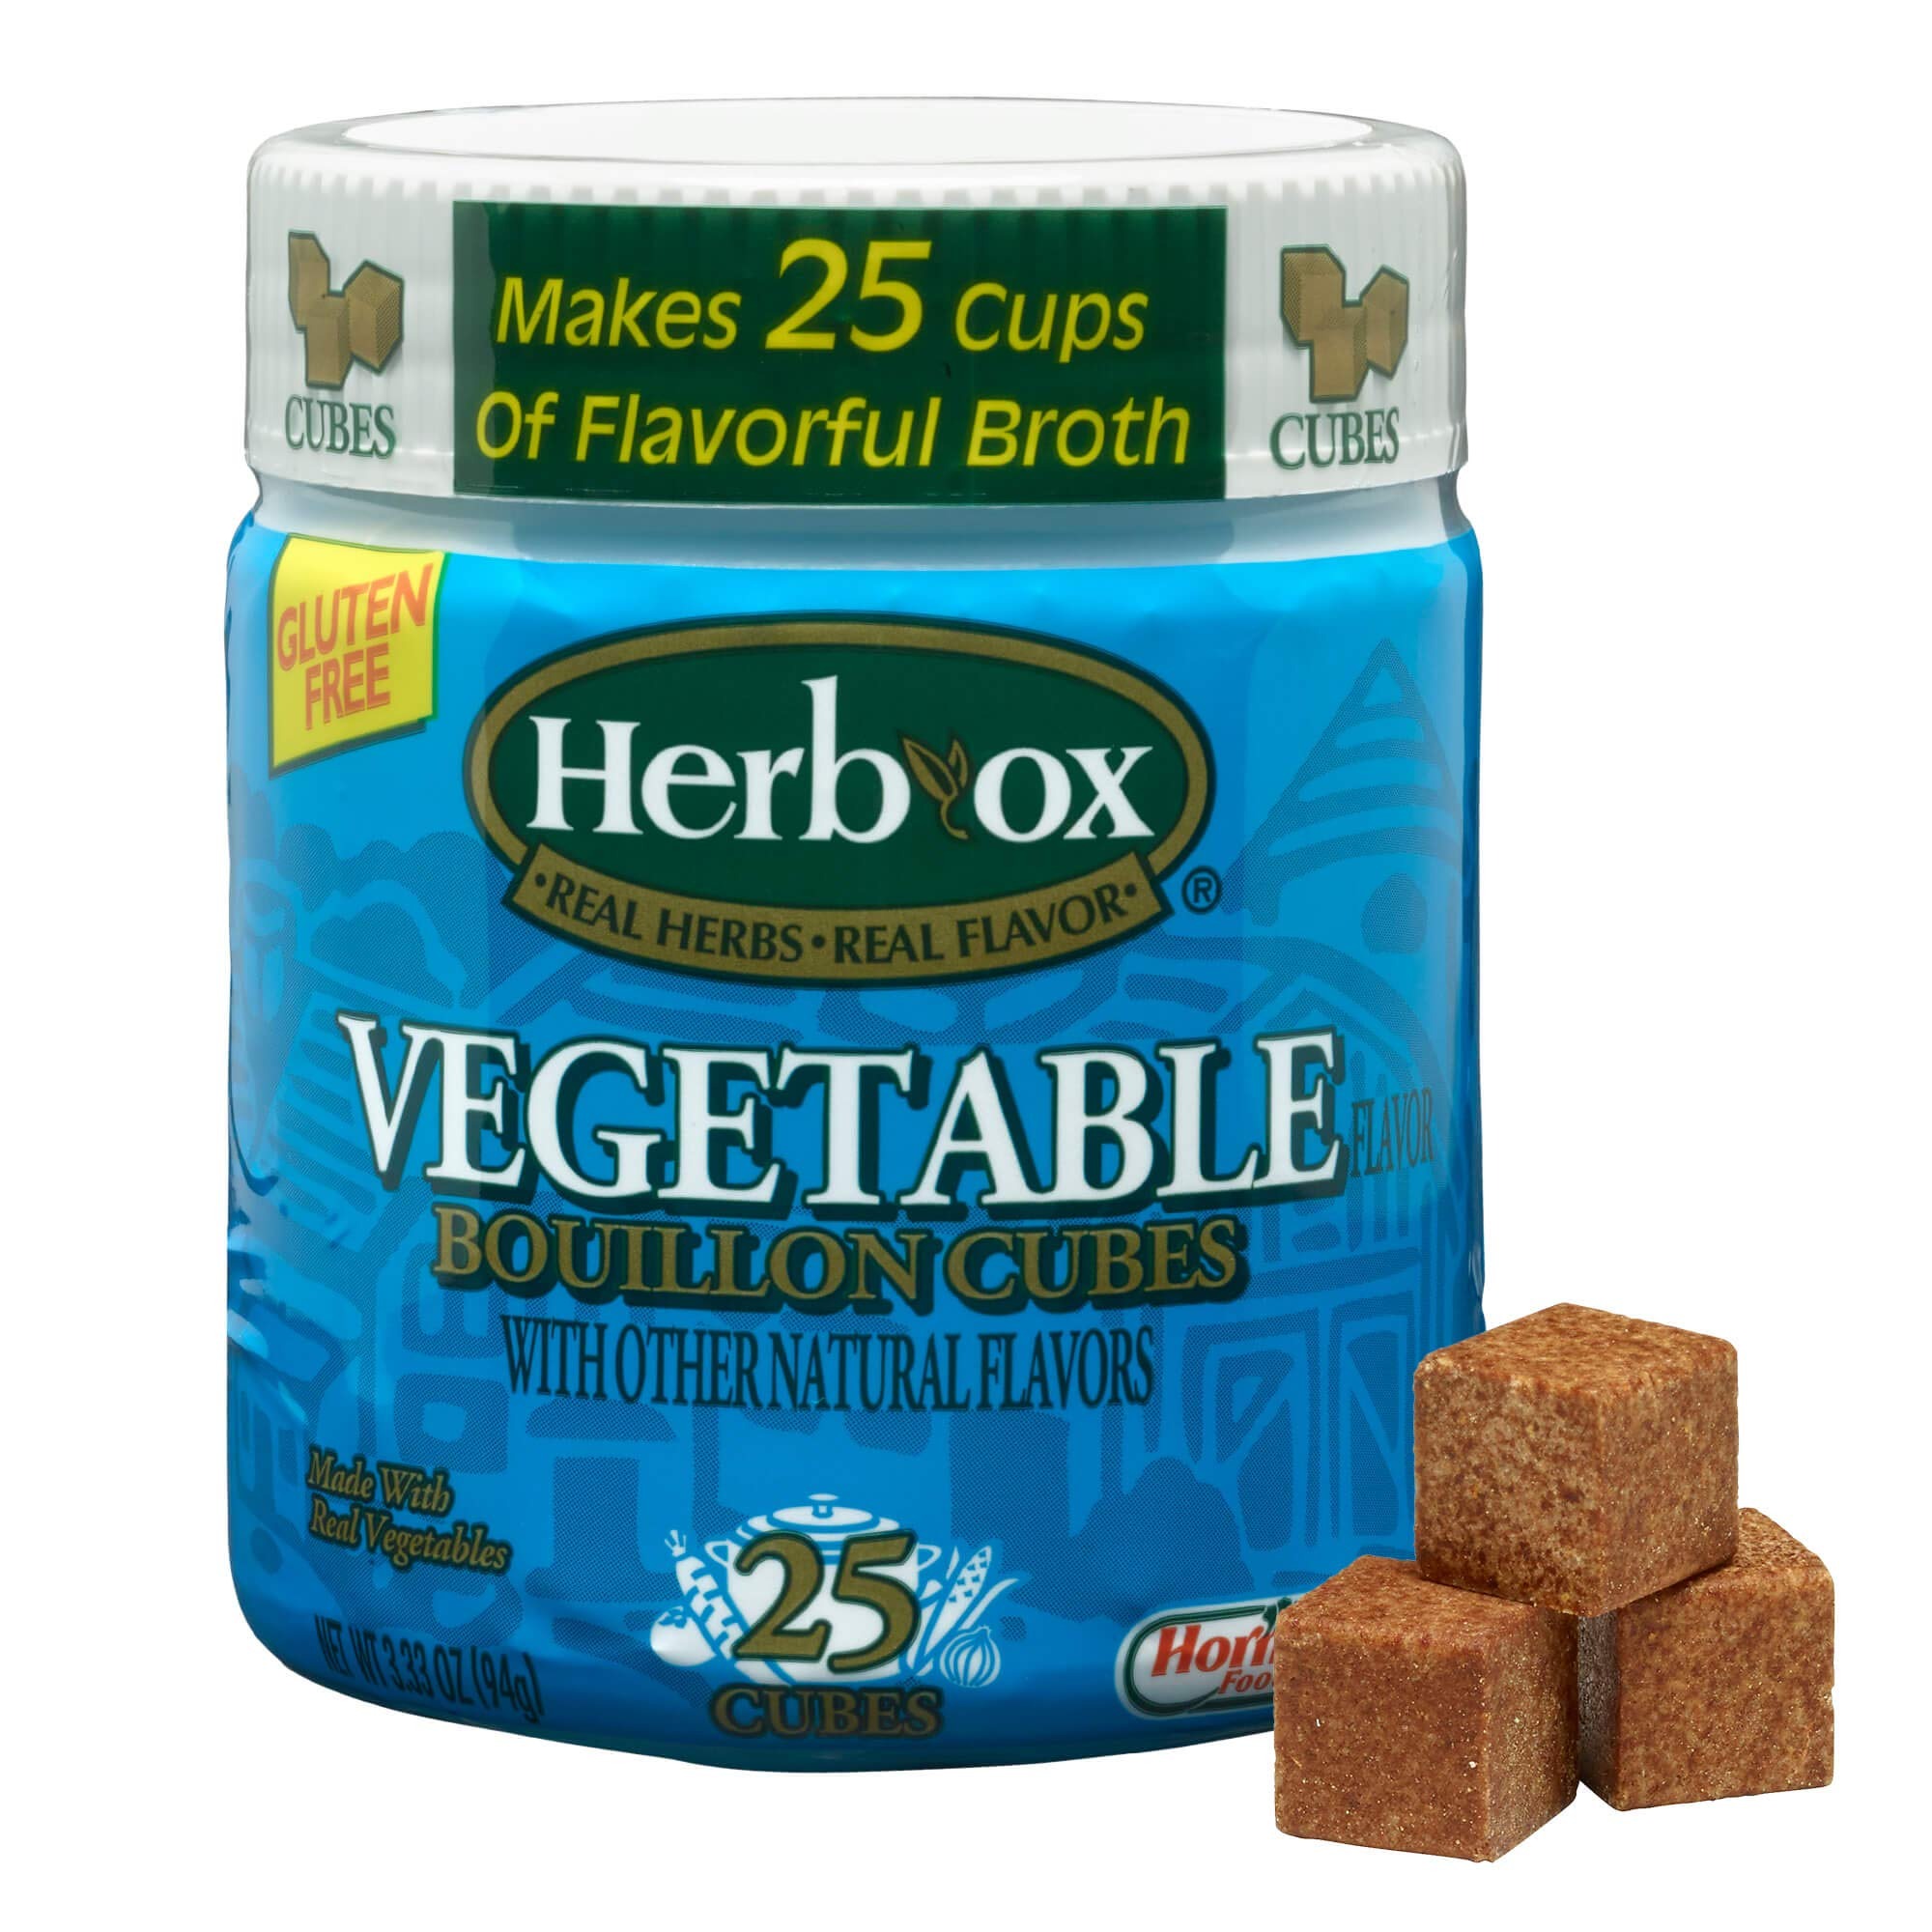
Item Name: Herb-Ox Vegetable Bouillon Cubes, 3.25 Ounce
Bullet Point 1: 25 cubes per box; makes 25 liquid cups
Bullet Point 2: Gluten free broth concentrate
Bullet Point 3: No MSG; fat free
Bullet Point 4: Add vegetable broth concentrate to boiling water
Bullet Point 5: A great base for soups, marinades, and more
Value: 3.33
Unit: Ounce

Price: 4.79